Venezuela at the 2020 Summer Olympics

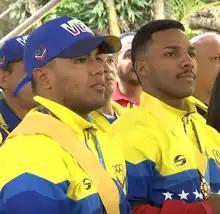
Keydomar Vallenilla (left) and Julio Mayora in 2019

Venezuelan weightlifters qualified for four quota places at the games, based on the Tokyo 2020 Rankings Qualification List of 11 June 2021.